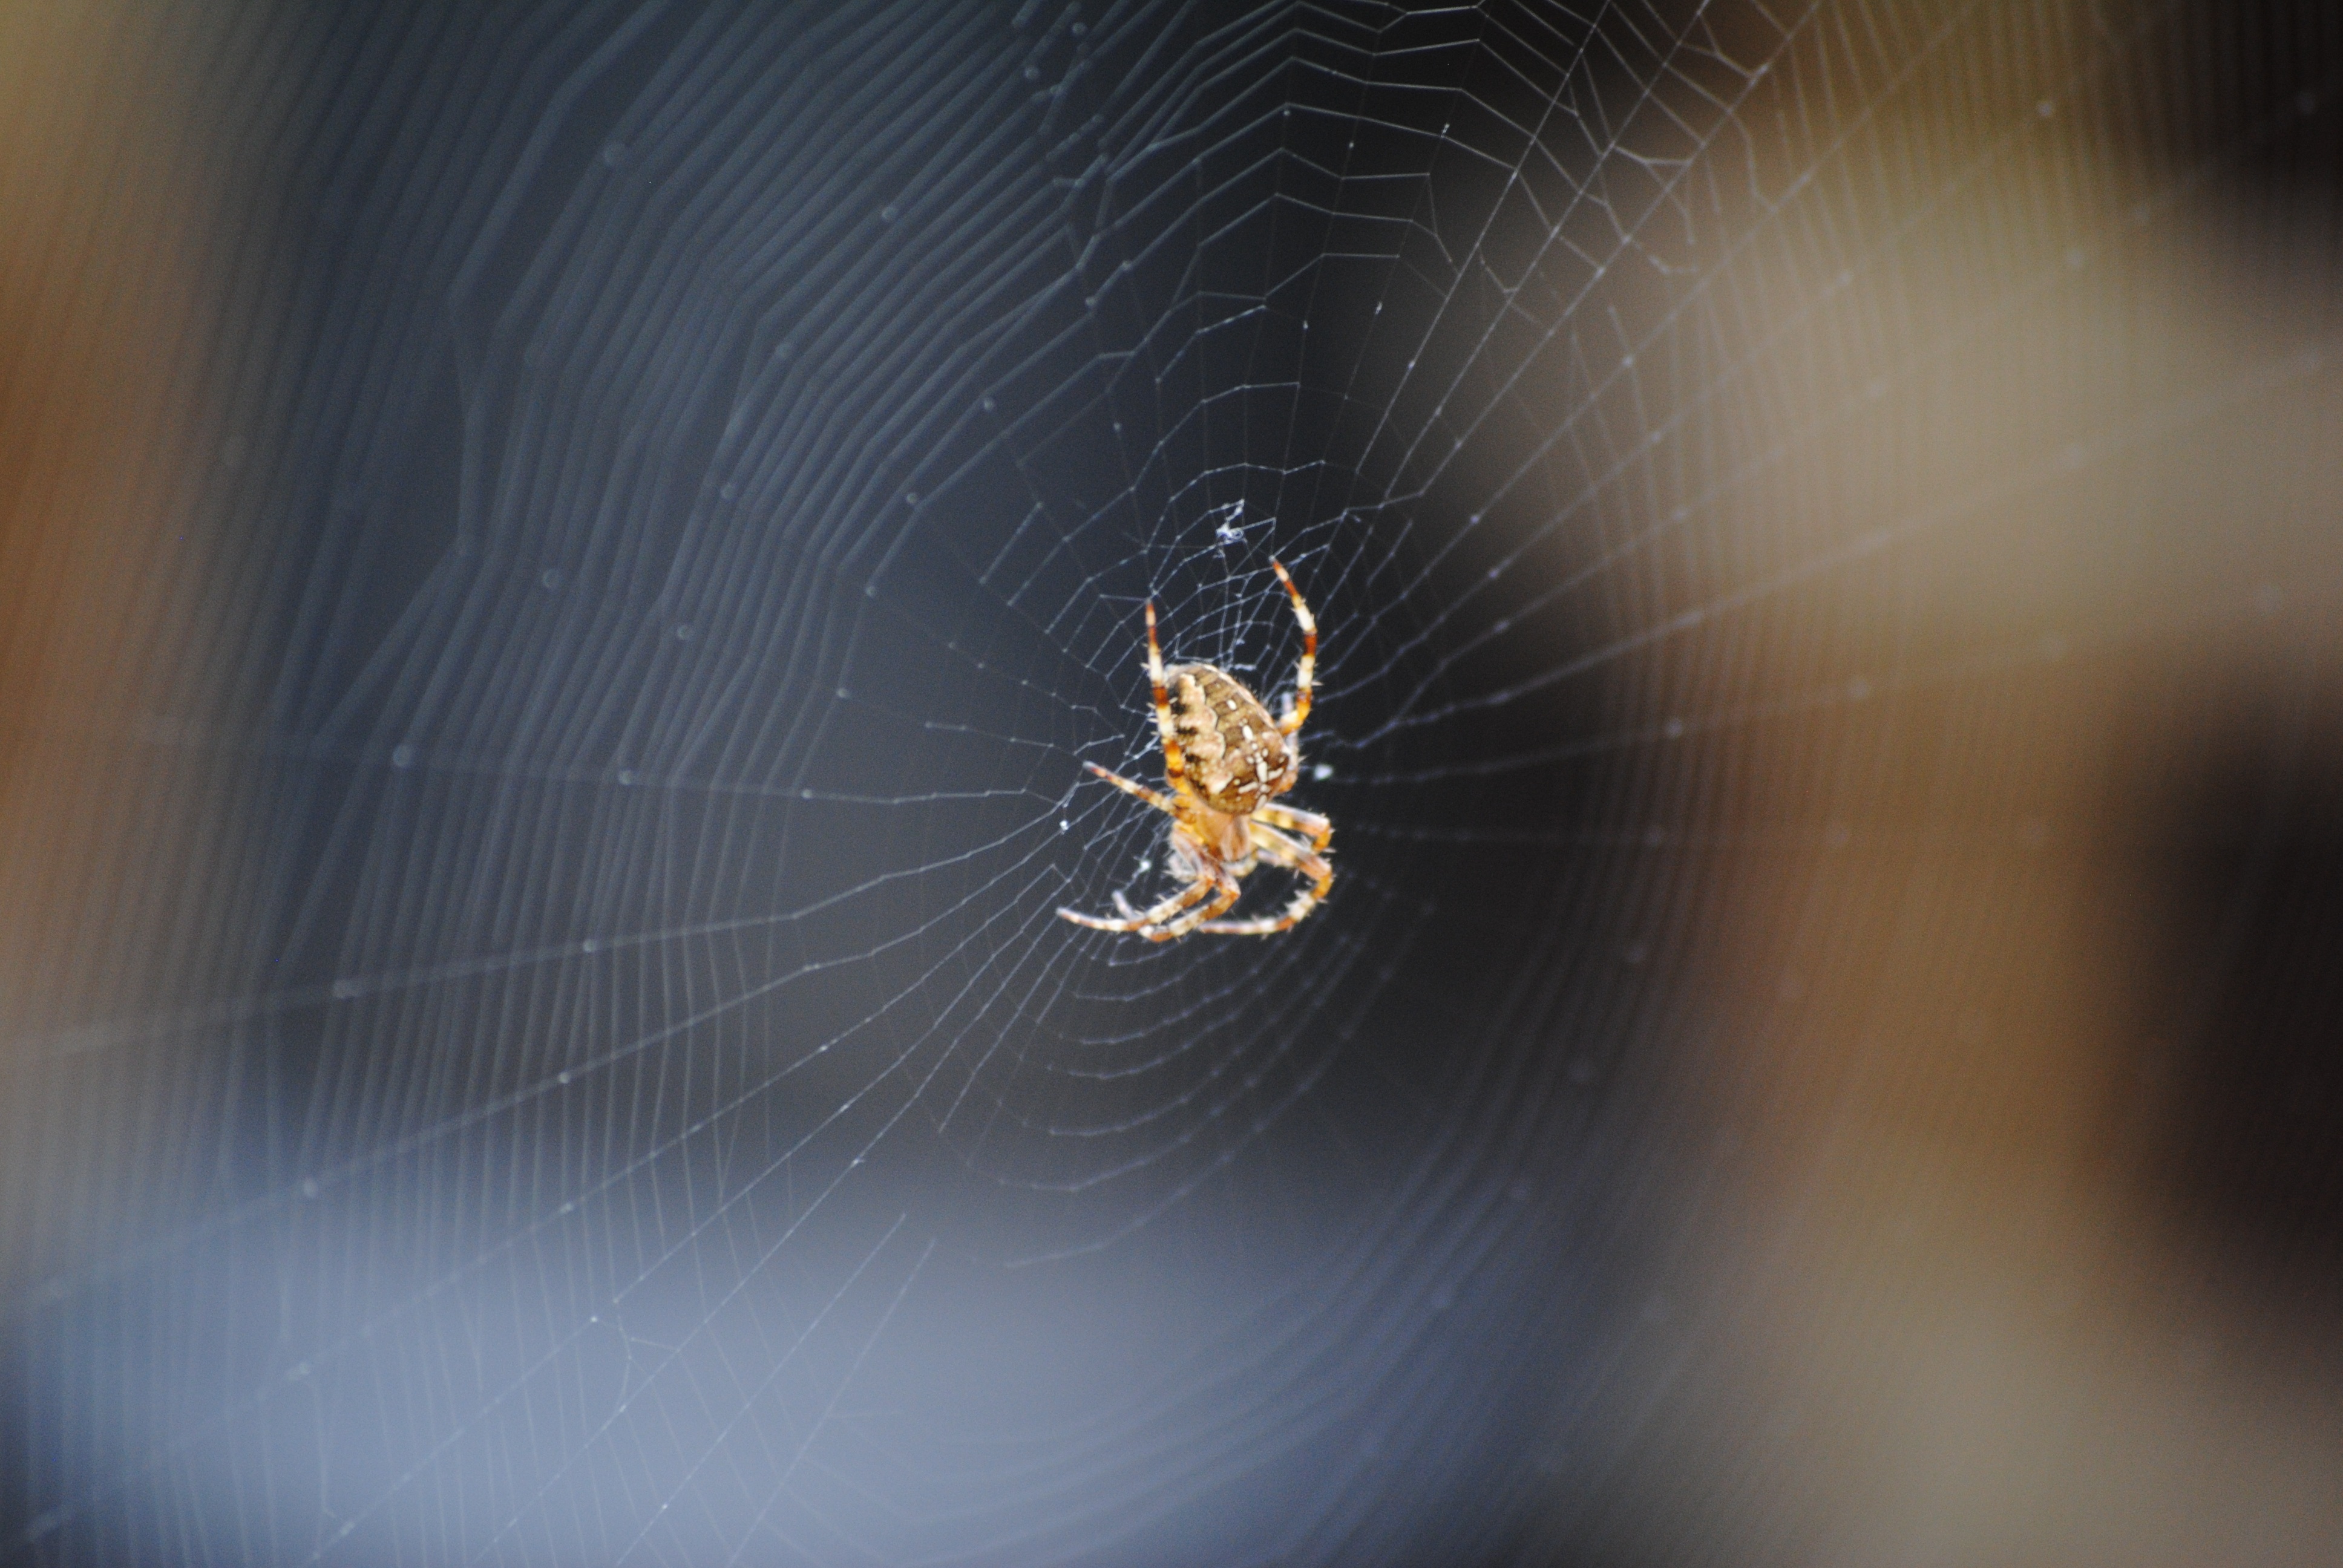
nature, photography, spiderweb, web, pattern, fauna, material, invertebrate, spider web, cobweb, close up, spider, scary, arachnid, creepy, macro photography, arthropod, araneus, orb weaver spider